Polo del '900

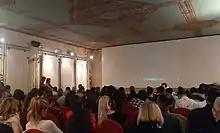
Sala conferenze e proiezioni

In Palazzo San Celso, you can find the permanent exhibition "Torino 1938–1948. Dalle leggi razziali alla Costituzione" of the Museo Diffuso della Resistenza that remembers the daily life during World War II, Operation Achse, the Italian resistance movement and the return of the democracy, thanks to interactive installations. You can also visit the Air raid shelter located 12 meters deep.